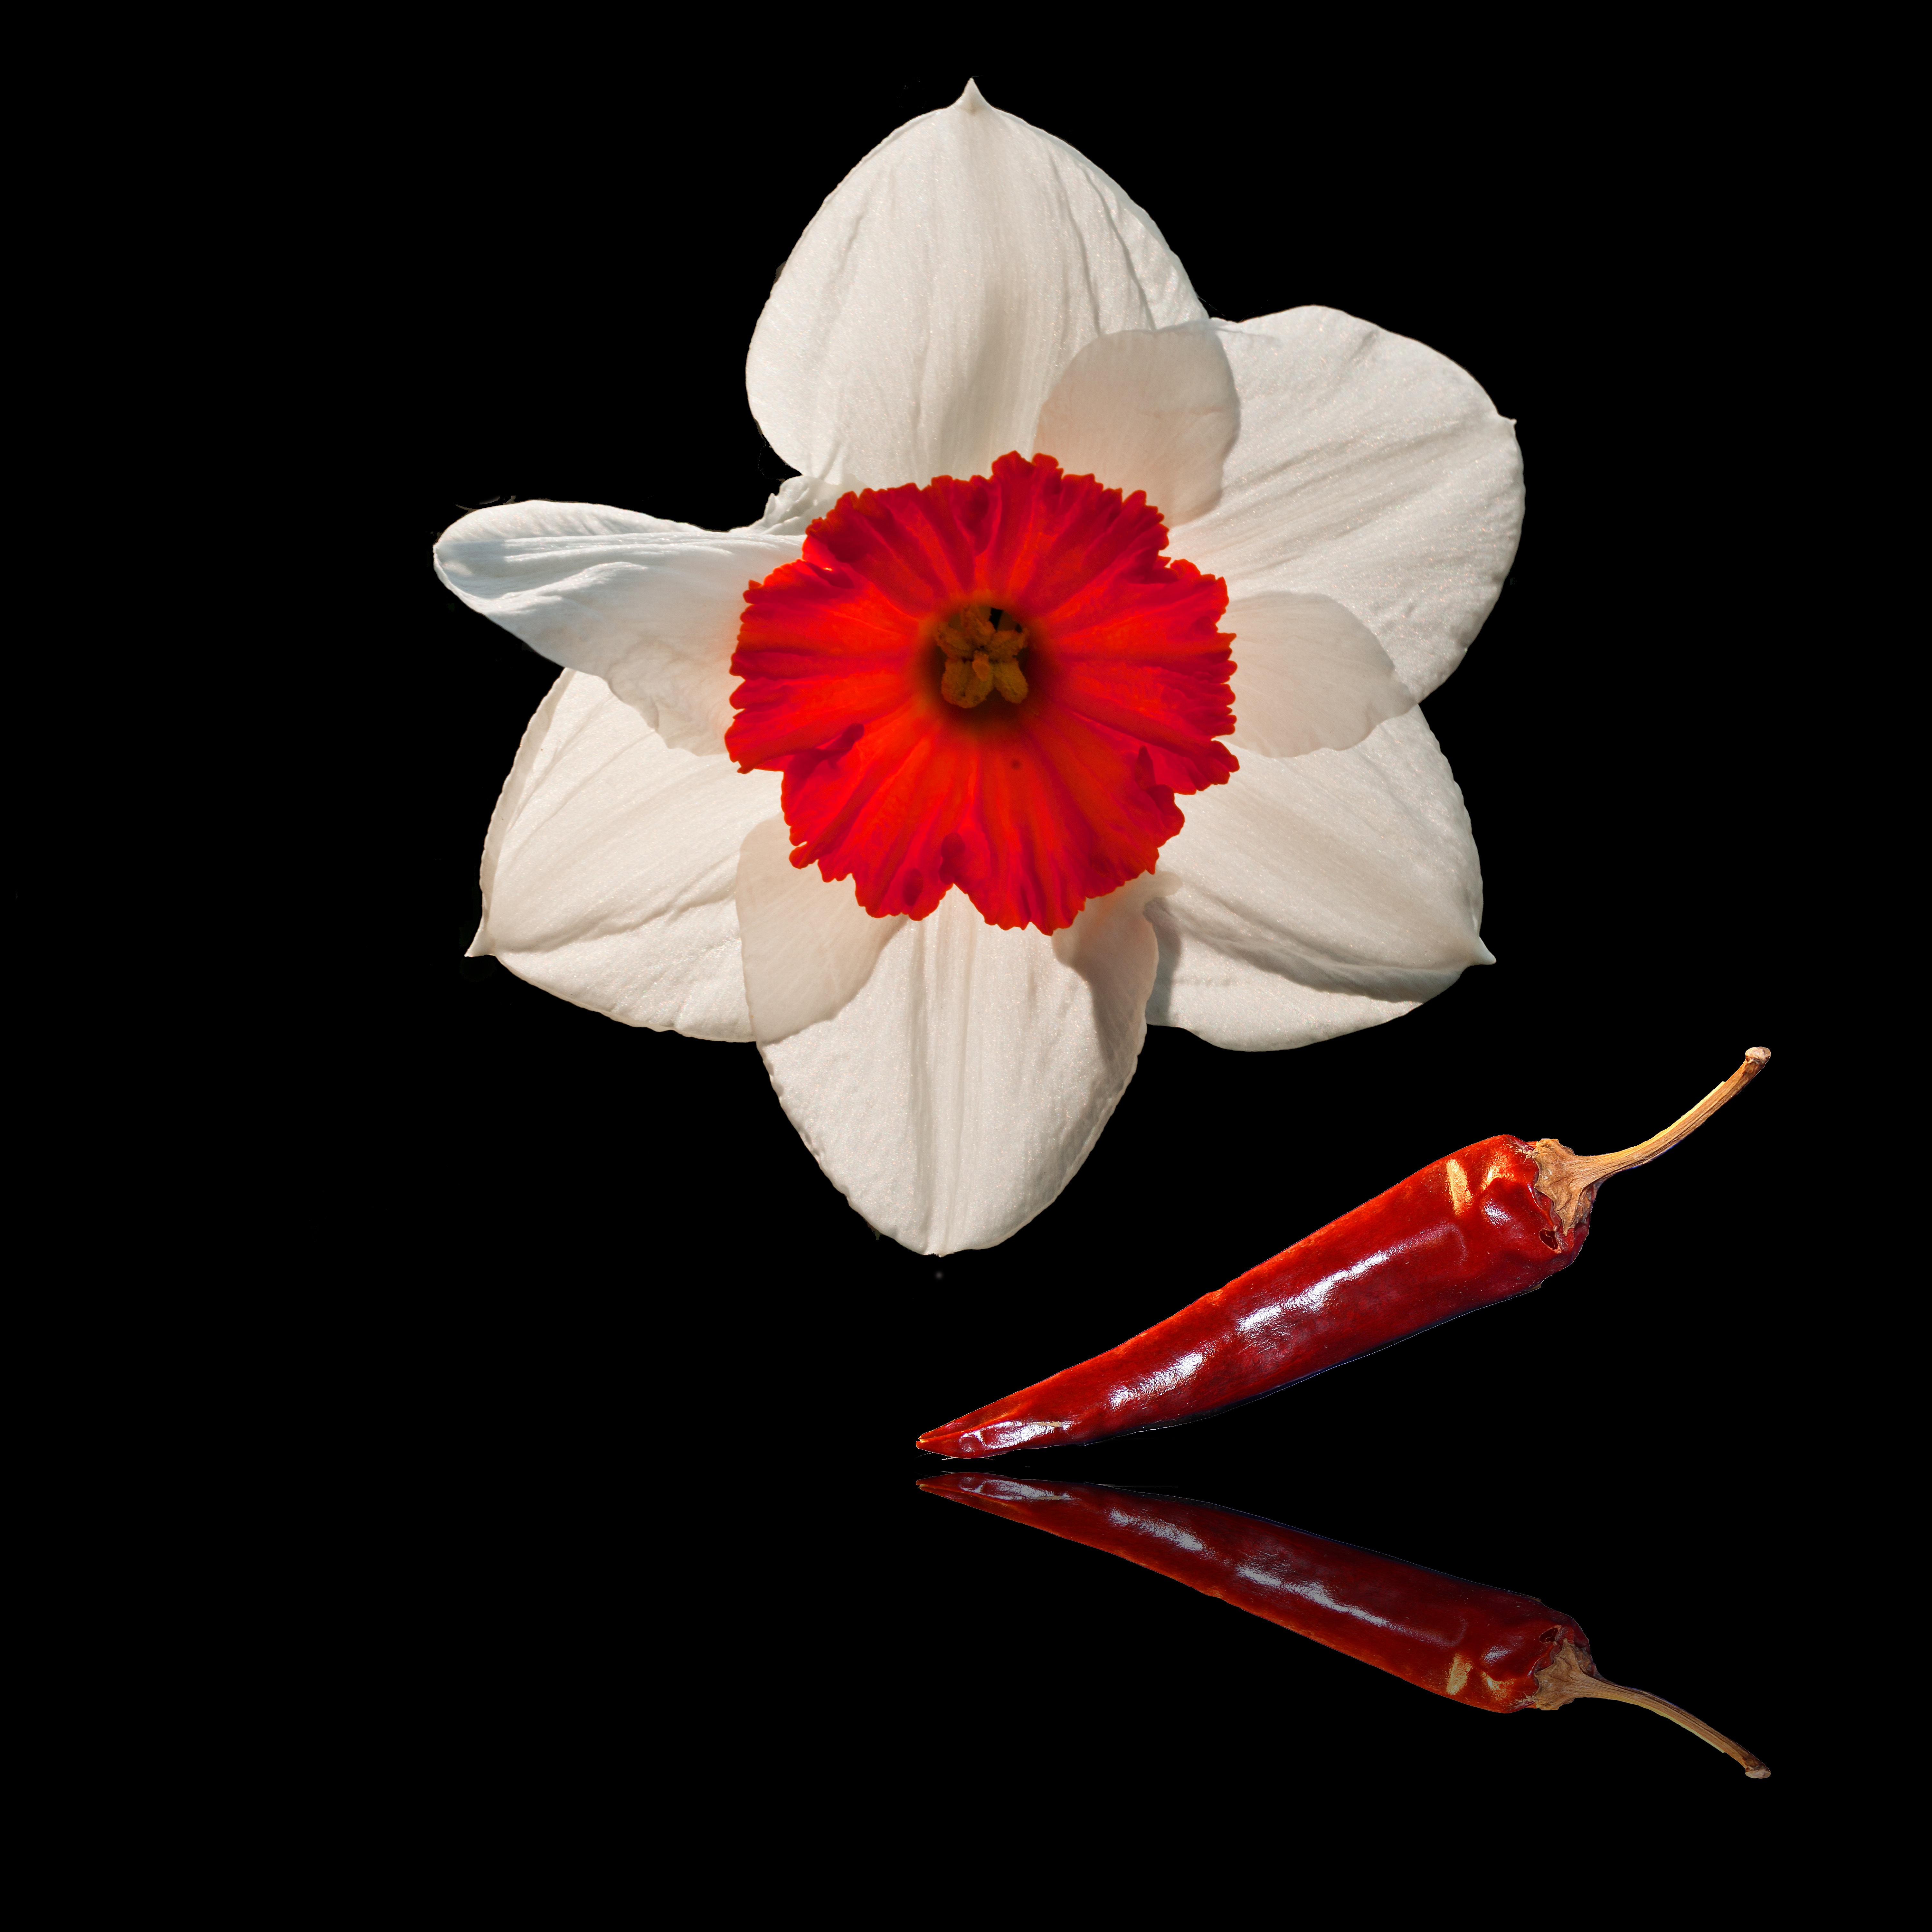
nature, blossom, plant, white, flower, petal, bloom, summer, chili, red, garden, still life, red rose, roses, hot, pink rose, macro photography, white rose, flowering plant, orange rose, summer flower, heiss, summer plant, land plant, amaryllis belladonna